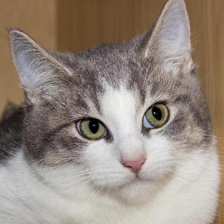
Label: animals